Yuchi

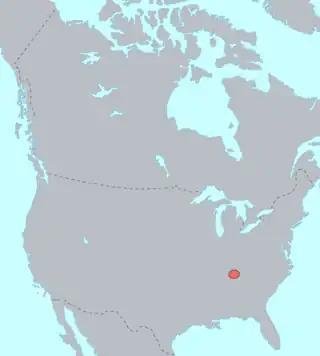
Original territory of the Yuchi tribe

The term "Yuchi" translated to "over there sit/live" or "situated yonder." Their autonym, or name for themselves, Tsoyaha or Coyaha, means "Children of the Sun." Their language is an isolate. The Shawnee called them "Tahokale," and the Cherokee call them "Aniyutsi."